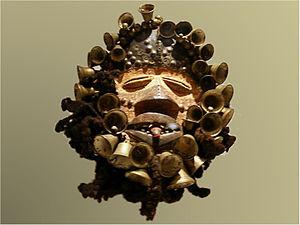
Le système éducatif en Côte d’Ivoire a été successivement sous l’influence de la tradition, de l’Islam puis du Christianisme intervenus sur le territoire à la faveur de la colonisation du pays. Des établissements d’enseignements confessionnels demeurent encore dans le pays en 2010 mais ils ne constituent plus l'essentiel d’un système largement laïc et structuré en plusieurs paliers. Ceux-ci comprennent l’enseignement préscolaire, primaire, secondaire et supérieur ainsi que des composantes importantes de formation professionnelle. Considérée comme une priorité par les pouvoirs publics ivoiriens, l’éducation en Côte d'Ivoire traverse une importante crise consécutive en majeure partie à la faiblesse de la planification dans ce domaine. Elle se traduit par un grave déficit d’infrastructures de formation à tous les niveaux qui illustre le profond déséquilibre entre l’offre très limitée d’infrastructures de formation et la forte demande.